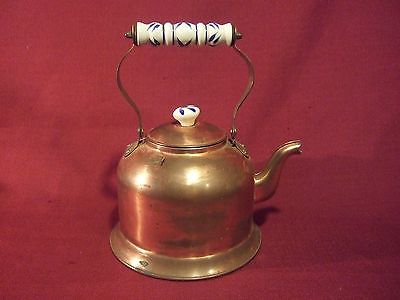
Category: kettle